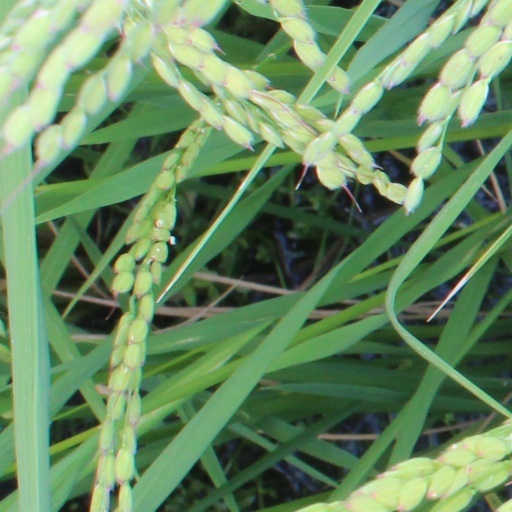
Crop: rice